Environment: real
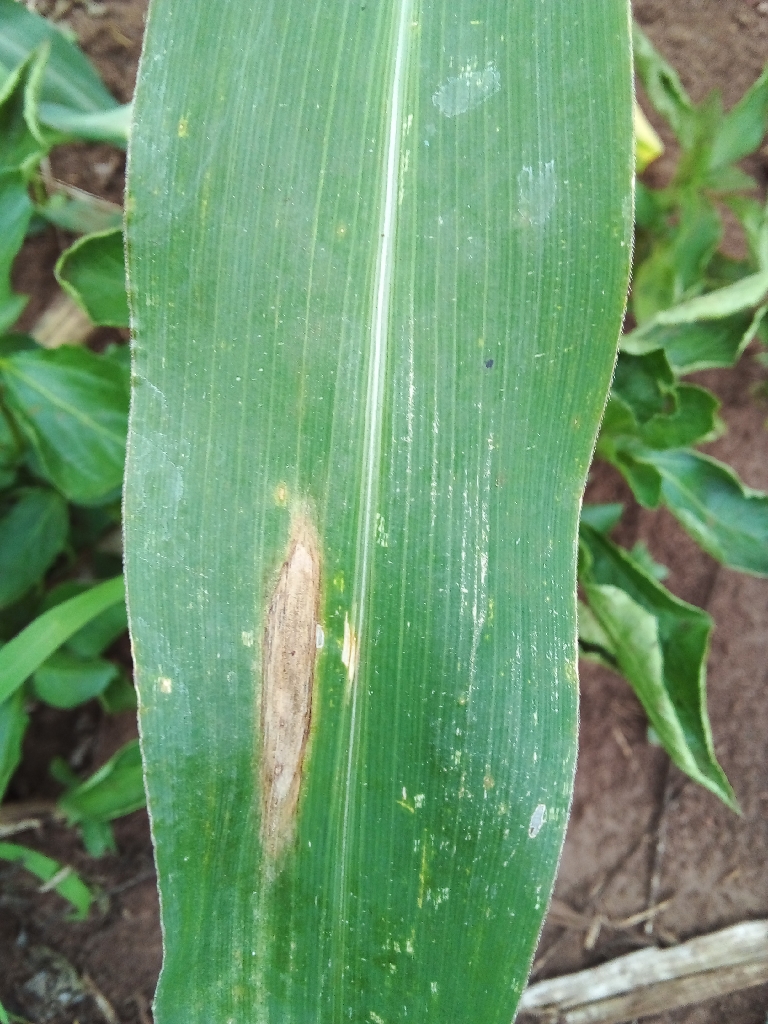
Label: northern_corn_leaf_blight